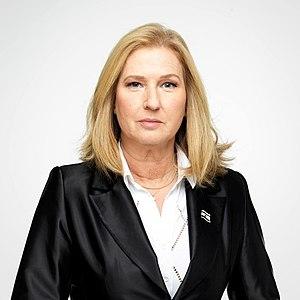
Tzipora Malka Livni, dite Tzipi Livni, née le 8 juillet 1958 à Tel Aviv, est une femme politique israélienne.